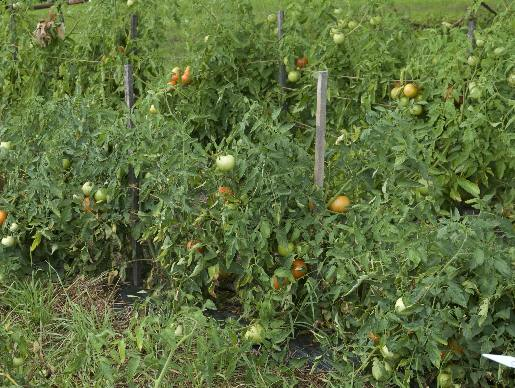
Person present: No